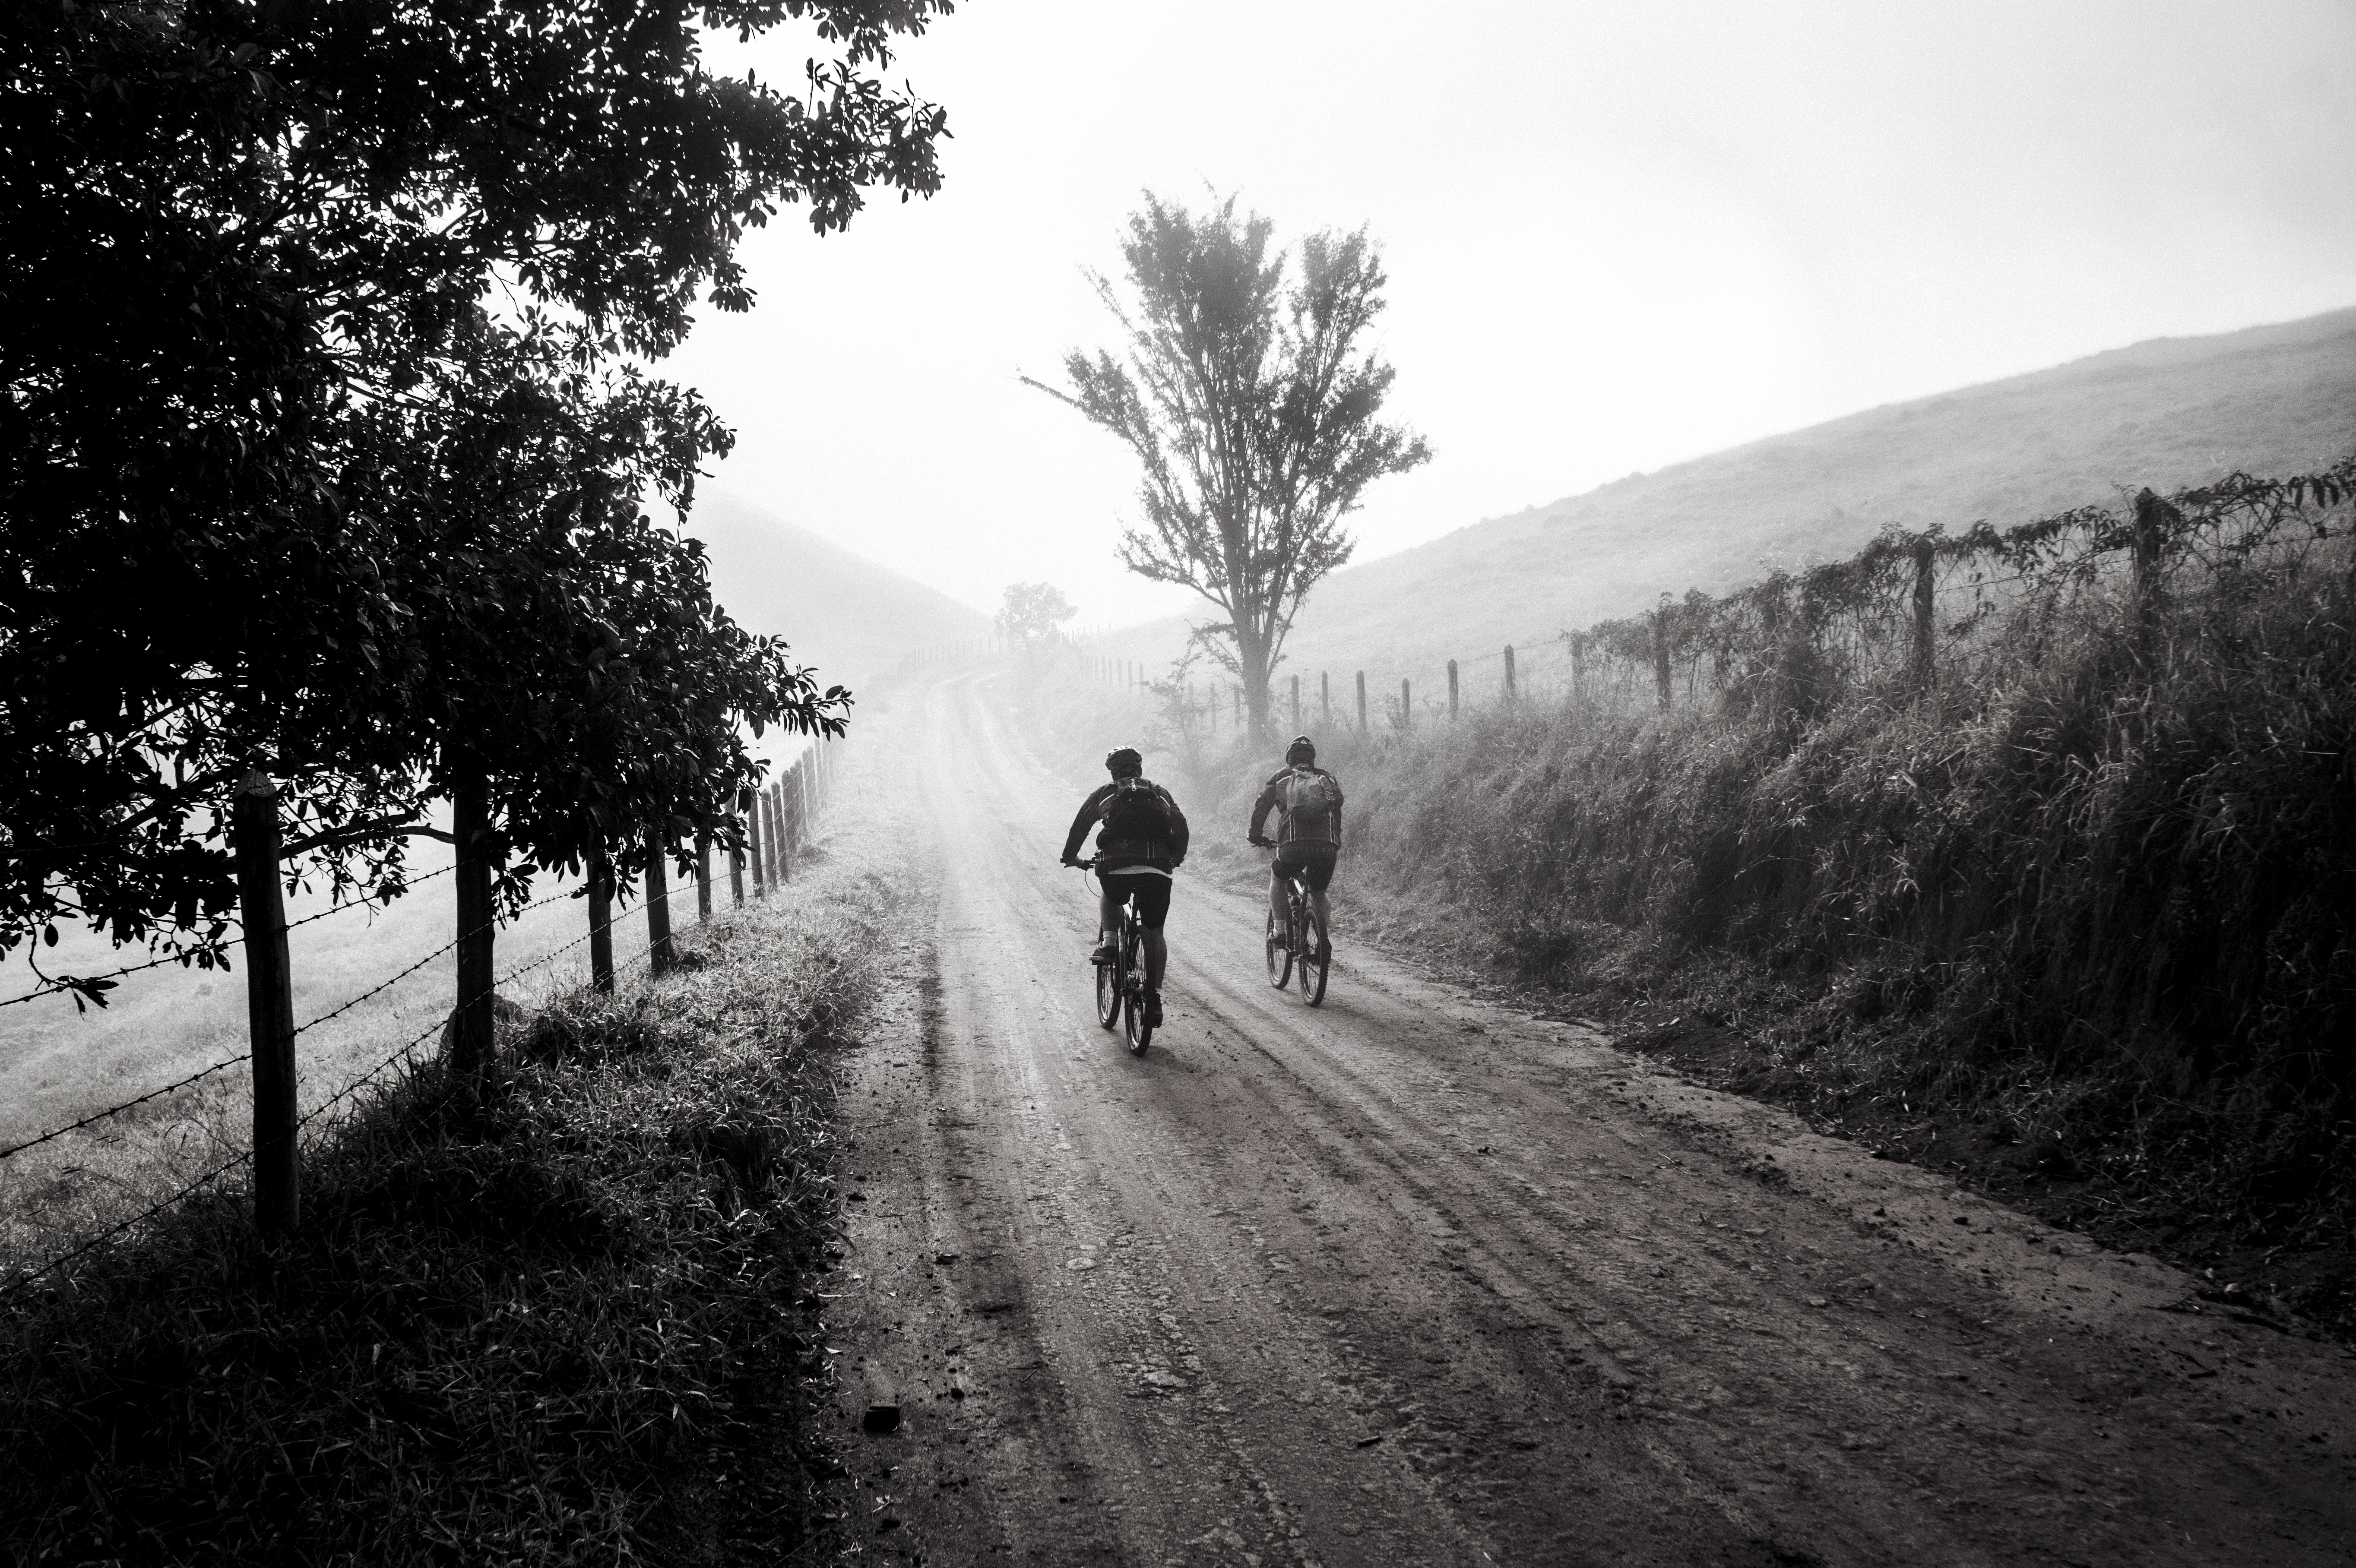
landscape, tree, nature, forest, mountain, snow, winter, light, black and white, people, fog, road, mist, trail, sunlight, morning, bike, dawn, travel, weather, shadow, ride, monochrome, trip, leisure, season, outdoors, cycling, friends, infrastructure, rural area, monochrome photography, atmospheric phenomenon, unpaved road